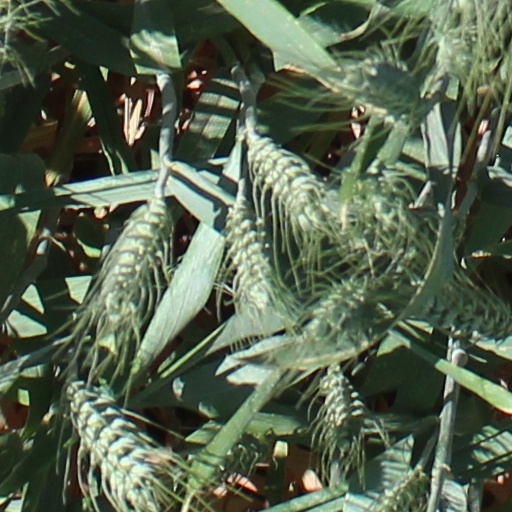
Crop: wheat